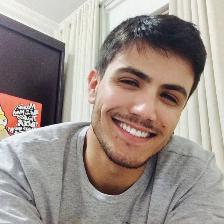
Label: Human